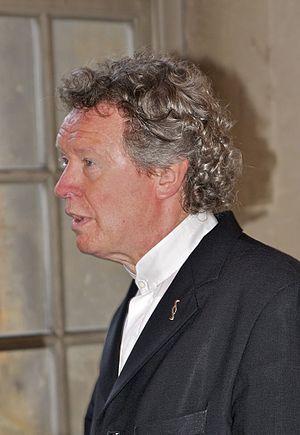
Harry Christophers, chef d'orchestre et chef de choeur anglais, lors d'un concert à Versailles le 25 juin 2012
4 janvier : le Quatuor à cordes nᵒ 3 d'Ernest Bloch, créé par le Quatuor Griller à New York.
Richard Henry Tudor "Harry" Christophers, est un choriste professionnel, chef de chœur et chef d'orchestre britannique. Il est le fondateur et le chef actuel de The Sixteen Choir and Orchestra.